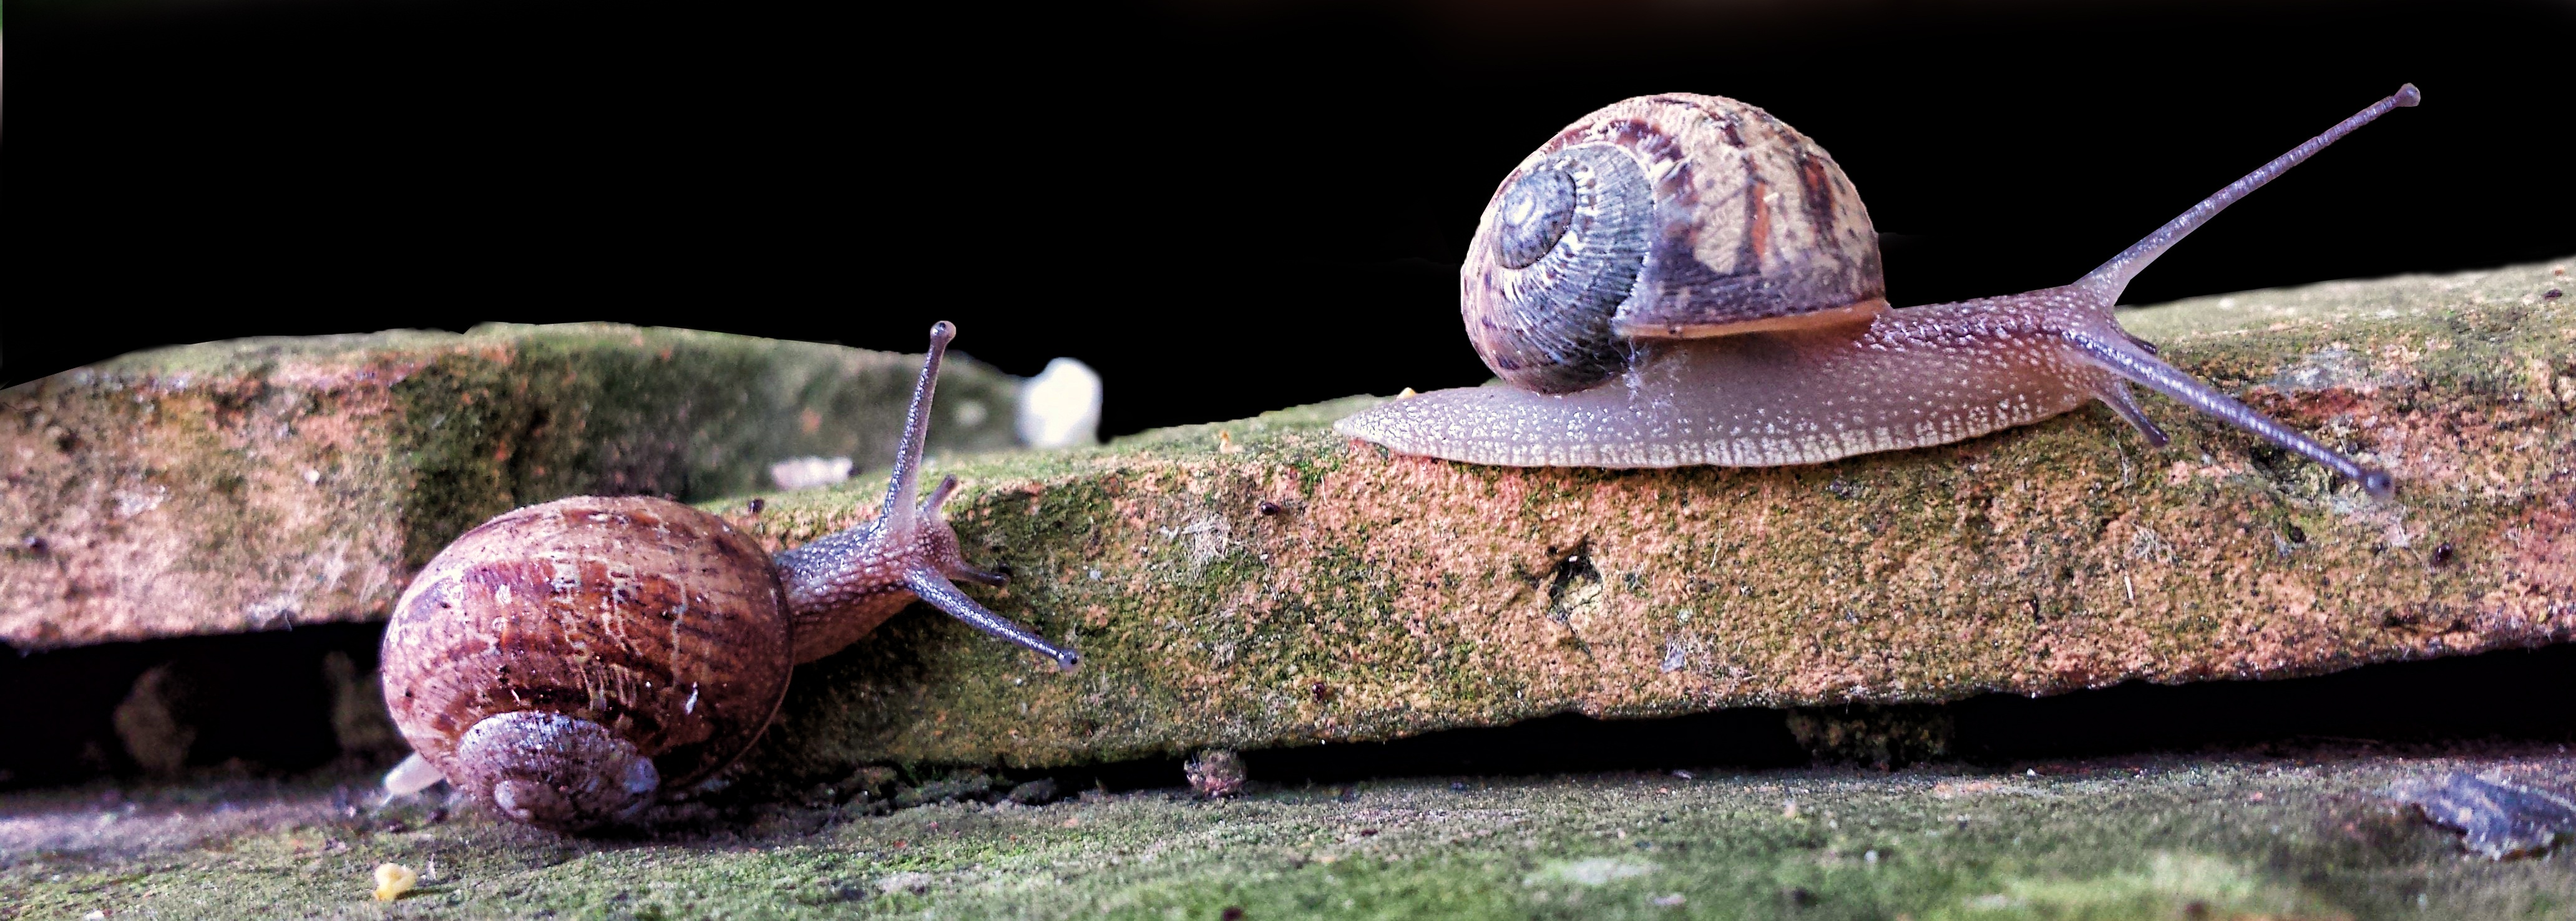
animal, wall, biology, fauna, shell, invertebrate, race, snail, f1, molluscs, gastropod, sea snail, marine biology, snails and slugs